Isle Royale Queen IV

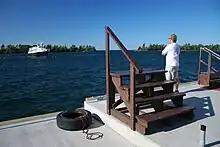
The "Isle Royale Queen IV" docking at the Waterfront Landing.

Isle Royale Queen IV is a passenger ferry operating on Lake Superior between Copper Harbor, Michigan, and Isle Royale National Park, the largest island on Lake Superior and the State of Michigan's only national park. The ferry operates from mid-May to the end of September each year. In the months of June, July, and August the ferry operates nearly every day. The crossing distance between the port of Copper Harbor and the Smithwick Channel entrance to Rock Harbor at Isle Royale is . The "Queen IV" makes this crossing in three hours, fifteen minutes, depending on weather conditions on Lake Superior.